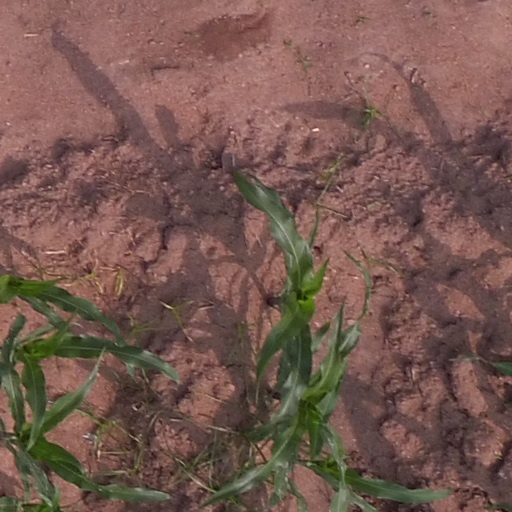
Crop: maize; corn